Aerocapture

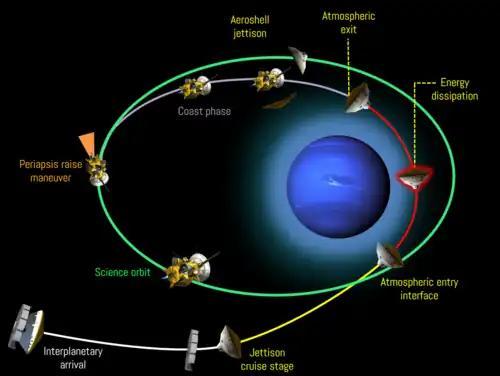
Schematic showing the various phases of the aerocapture maneuver. Atmospheric height is greatly exaggerated for clarity.

Aerocapture is an orbital transfer maneuver in which a spacecraft uses